Maurice Benyovszky

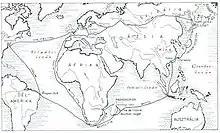
Maurice Benyovszky's journeys

Count Maurice Benyovszky de Benyó et Urbanó (20 September 1746 – 24 May 1786) was a military officer, adventurer, and writer from the Kingdom of Hungary, who described himself as both a Hungarian and a Pole. He is considered a national hero in Hungary, Poland, and Slovakia.